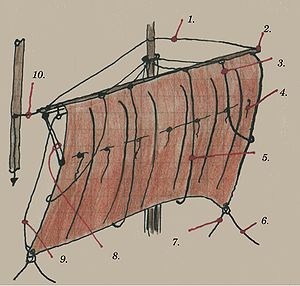
Råsejl / Sejlet
Råsejl
Et råsejl er i skibsterminologi betegnelsen for et firkantet sejl der udspændes på en rå.